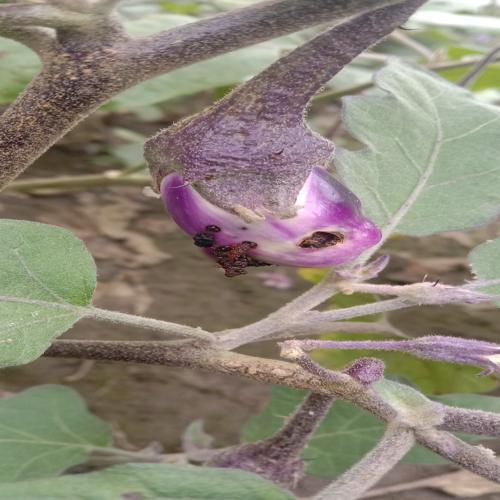
Label: Shoot and Fruit Borer